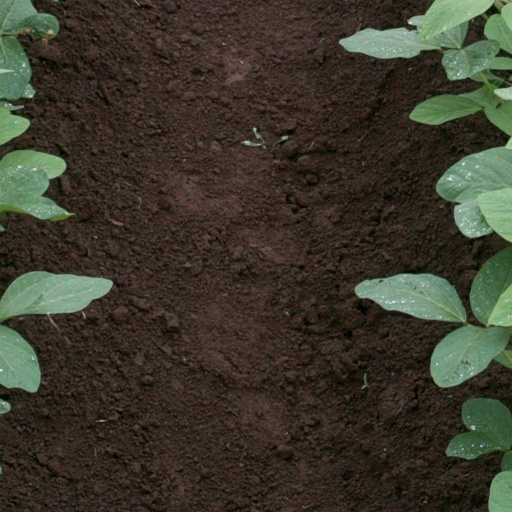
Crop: soybean